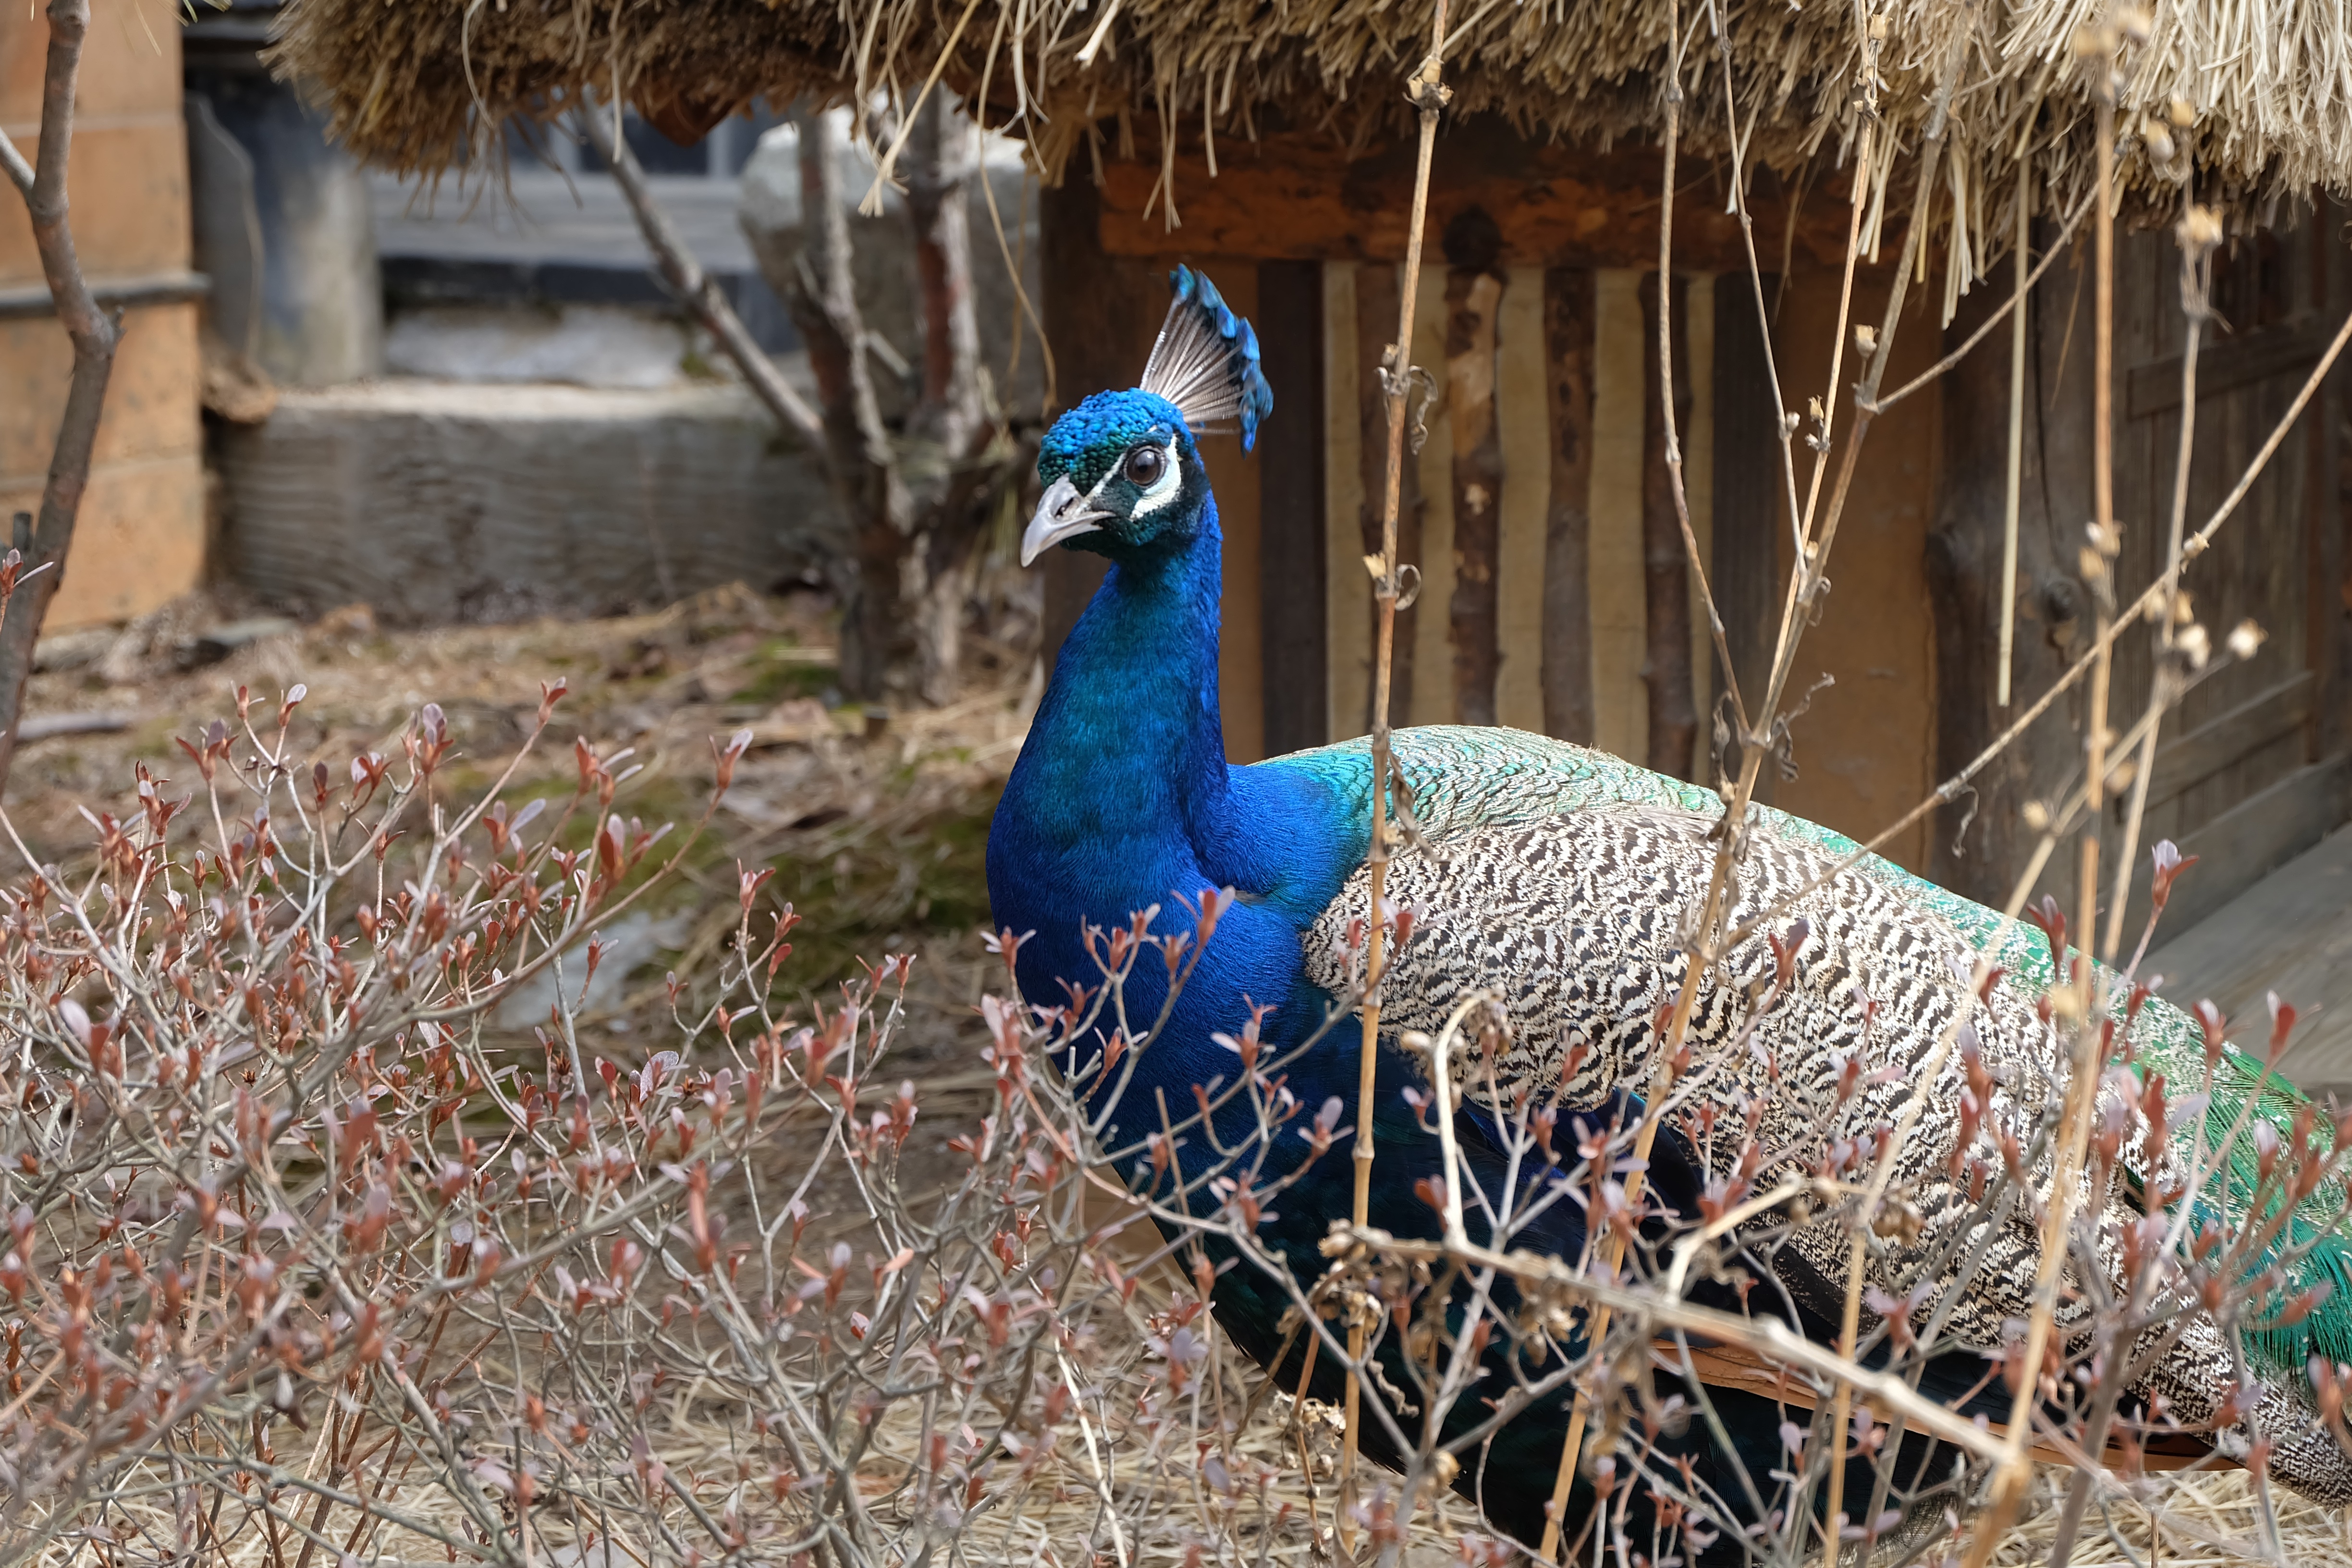
bird, wildlife, zoo, chicken, fowl, fauna, galliformes, peafowl, phasianidae